Sport in New Zealand

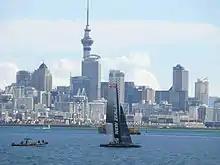
Team New Zealand yacht of the America's Cup World Series

New Zealand sailors have won a large number of international events, including Olympic Games medals in 1956, 1964, 1984, 1988, 1992, 1996, 2000, 2008, 2012 and 2016. New Zealand holds the America's Cup sailing title, having won it three times in the challenge's history.